Urban combat in the São Paulo Revolt of 1924

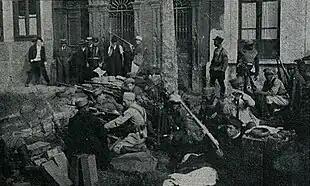
Trench on Guaianases Street, used by the rebels in the attack on the Campos Elíseos Palace

Urban combat in the São Paulo Revolt of 1924 was the most violent warfare of its kind in Brazilian history, raging in the city of São Paulo from 5 to 27 July of that year. Rebel "tenentist" revolutionaries, led by general Isidoro Dias Lopes, intended to take over the city in a few hours, but were trapped in combat in the central region against forces loyal to the government of president Artur Bernardes. On 8 July, the loyalists withdrew to the city's outskirts, organizing themselves in general Eduardo Sócrates' "Division of Operations in the State of São Paulo", restarting the fight in the working-class neighborhoods to the south and east of the city. There was not a complete siege; the rebels had roads open to their territory inland, along which they withdrew from the city on the night of 27 July and continued their rebellion.